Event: Nepal Earthquake
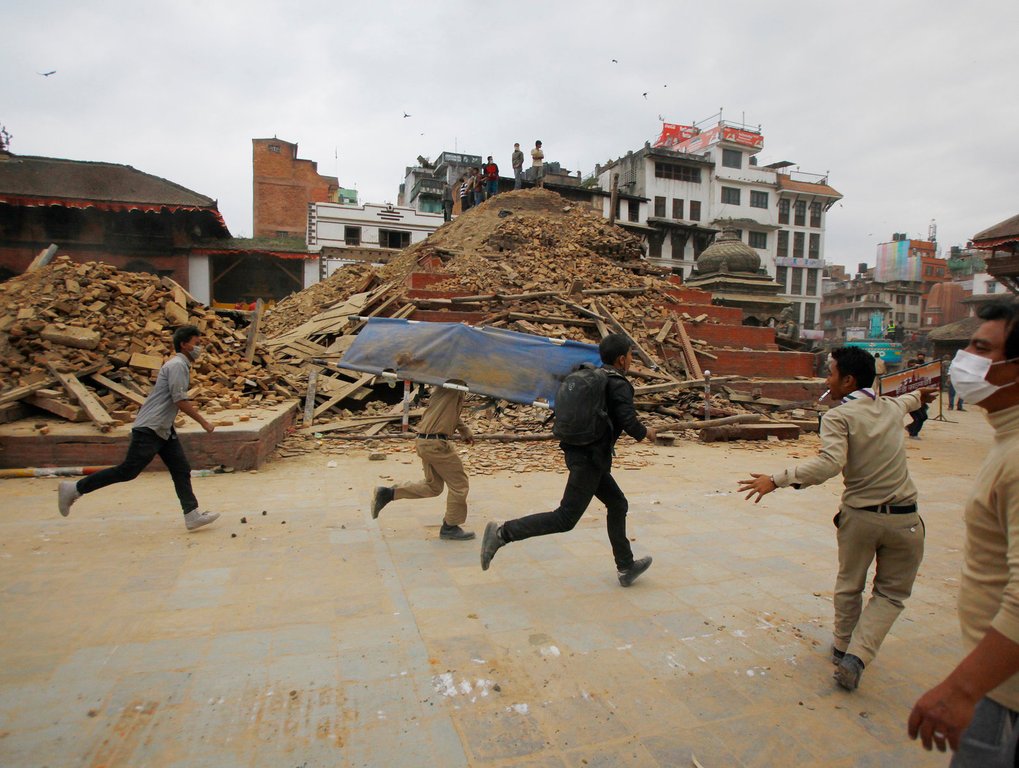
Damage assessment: damage